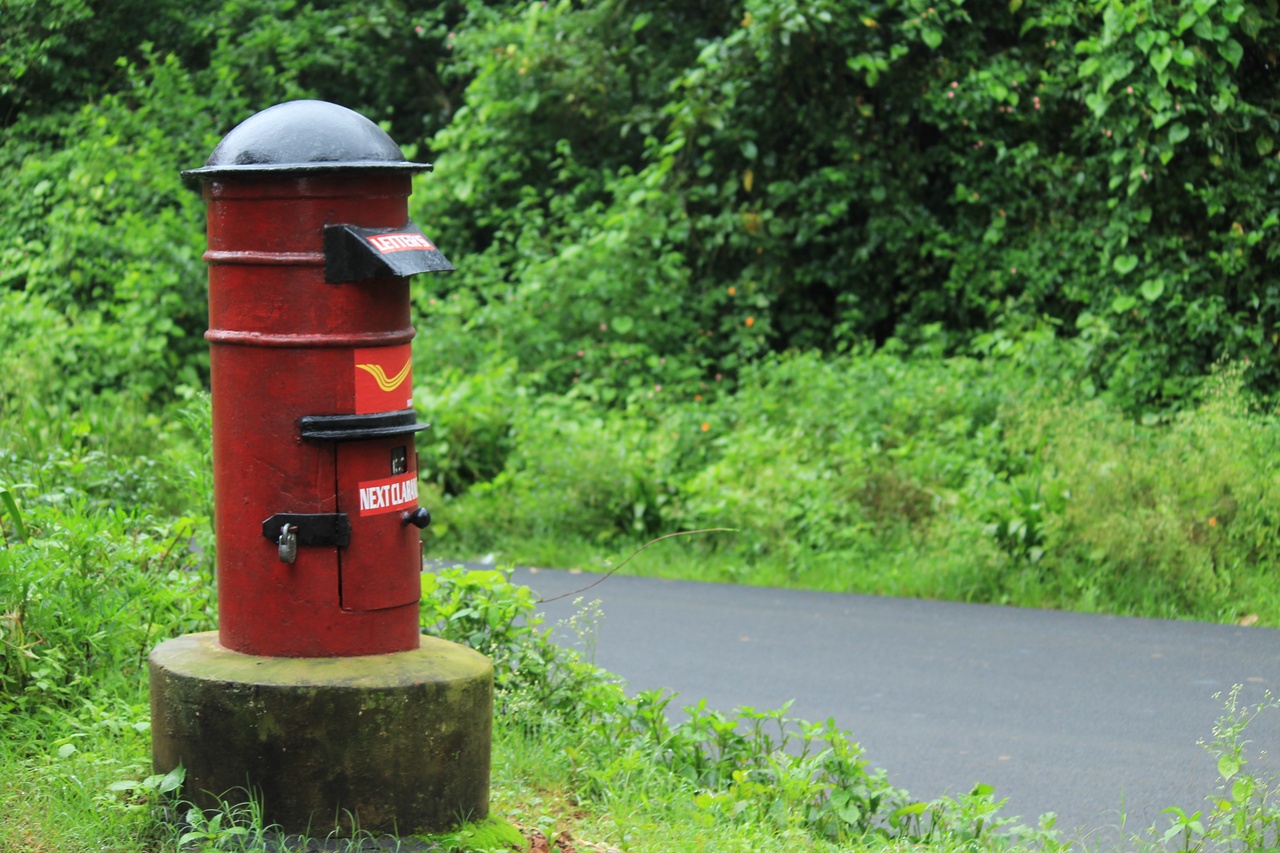
one of the old post office in the city and it is the head post office of gudalur taluk.it is on the right side of the ooty -mysore road.Good service